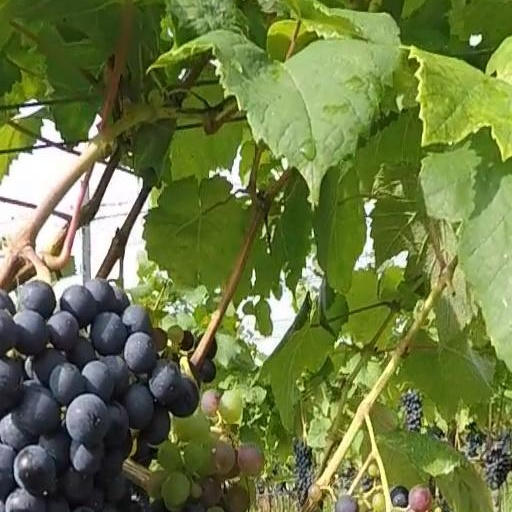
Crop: grape